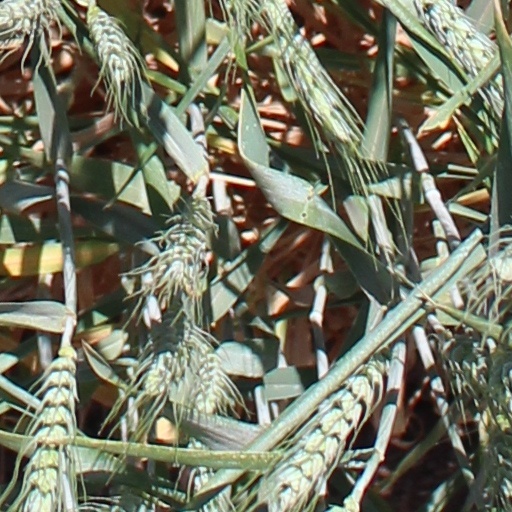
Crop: wheat